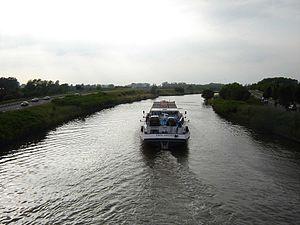
Le Canal périphérique de Gand ou Ringvaart est un canal d’une longueur de 21,6 km dont le trajet ressemble à un arc de cercle incomplet autour de la ville de Gand. Le canal est le carrefour de tous les cours d’eau arrivant à Gand. Le ring R4 entourant Gand suit en grande partie le tracé du canal.
Gand, en néerlandais : Gent, est une ville belge néerlandophone, située en Région flamande au confluent de la Lys et de l'Escaut. C'est le chef-lieu de la province de Flandre-Orientale et depuis 1559 le siège de l'évêché de Gand. Avec 255 000 habitants, c'est la deuxième commune la plus peuplée de Belgique, après Anvers. L'agglomération gantoise compte environ 455 000 habitants.